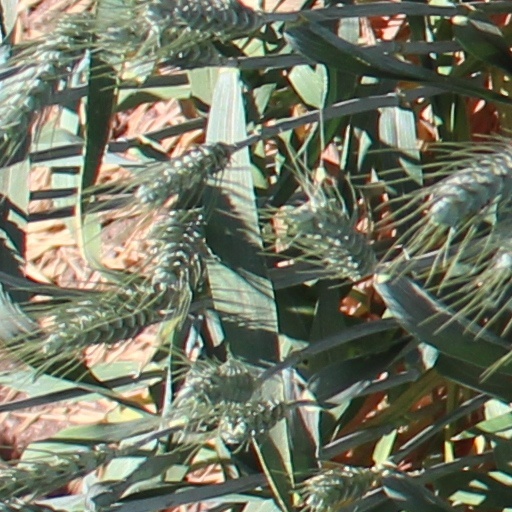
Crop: wheat